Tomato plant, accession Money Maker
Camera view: horizontal (90 deg, fisheye); turntable rotation: 240 degrees
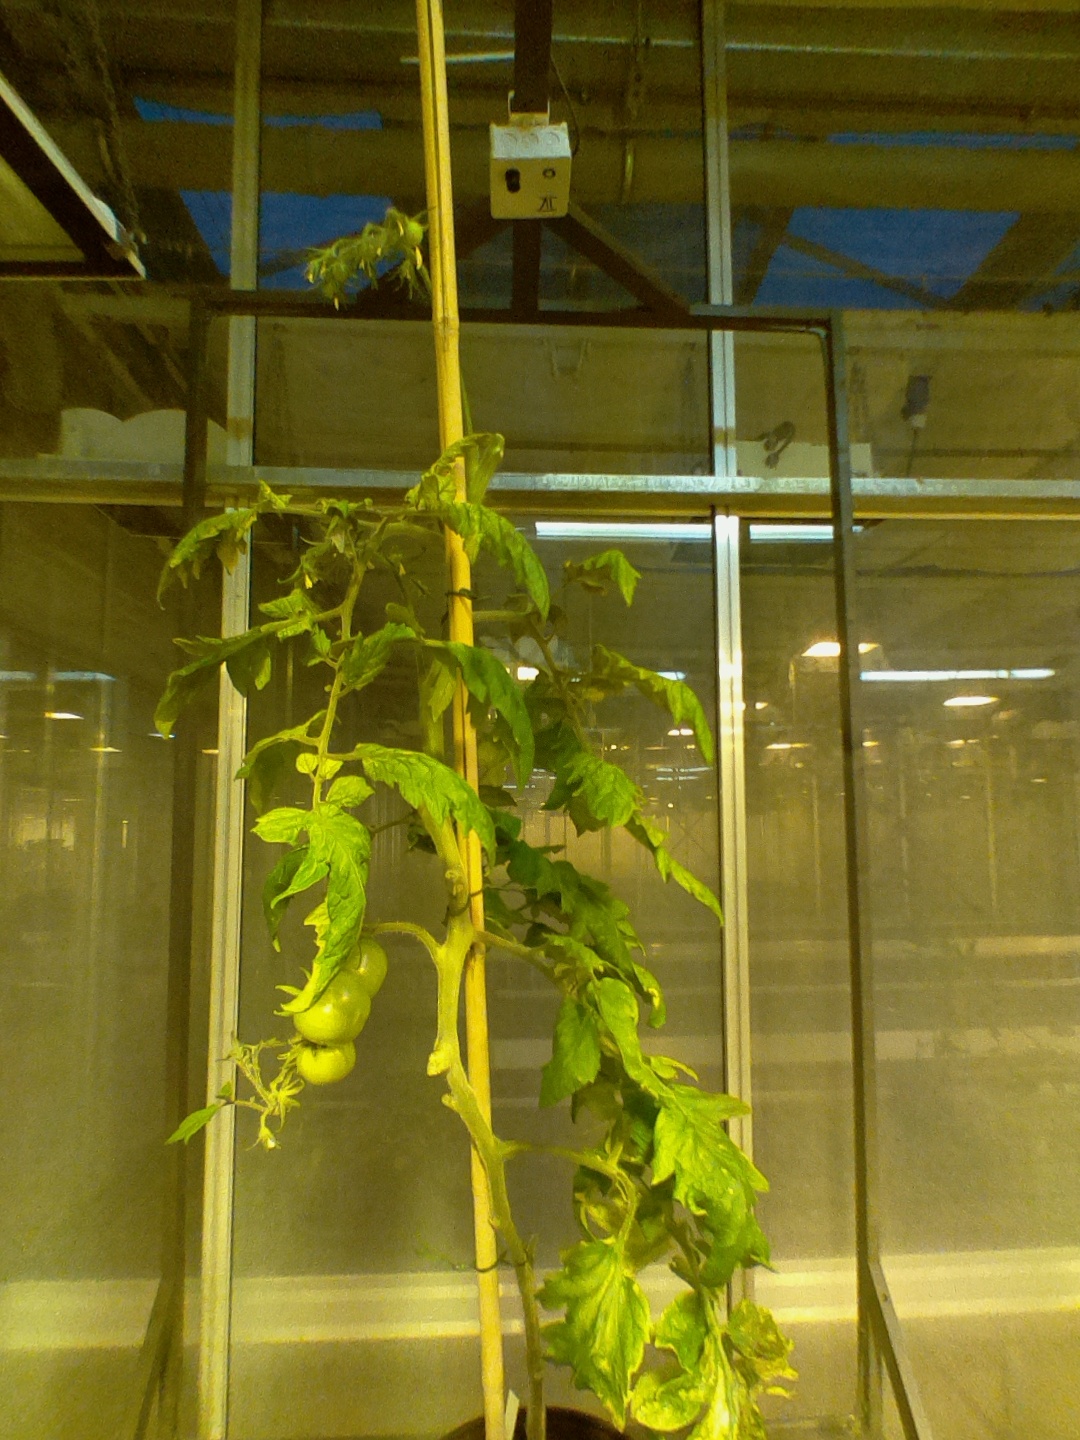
BBCH growth stage 77: 70%-80% of final fruit size